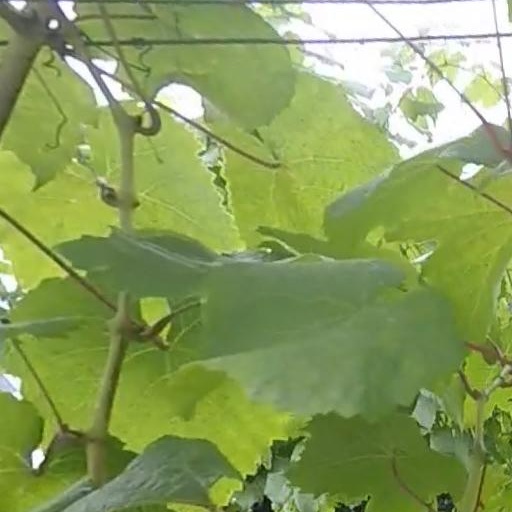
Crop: grape